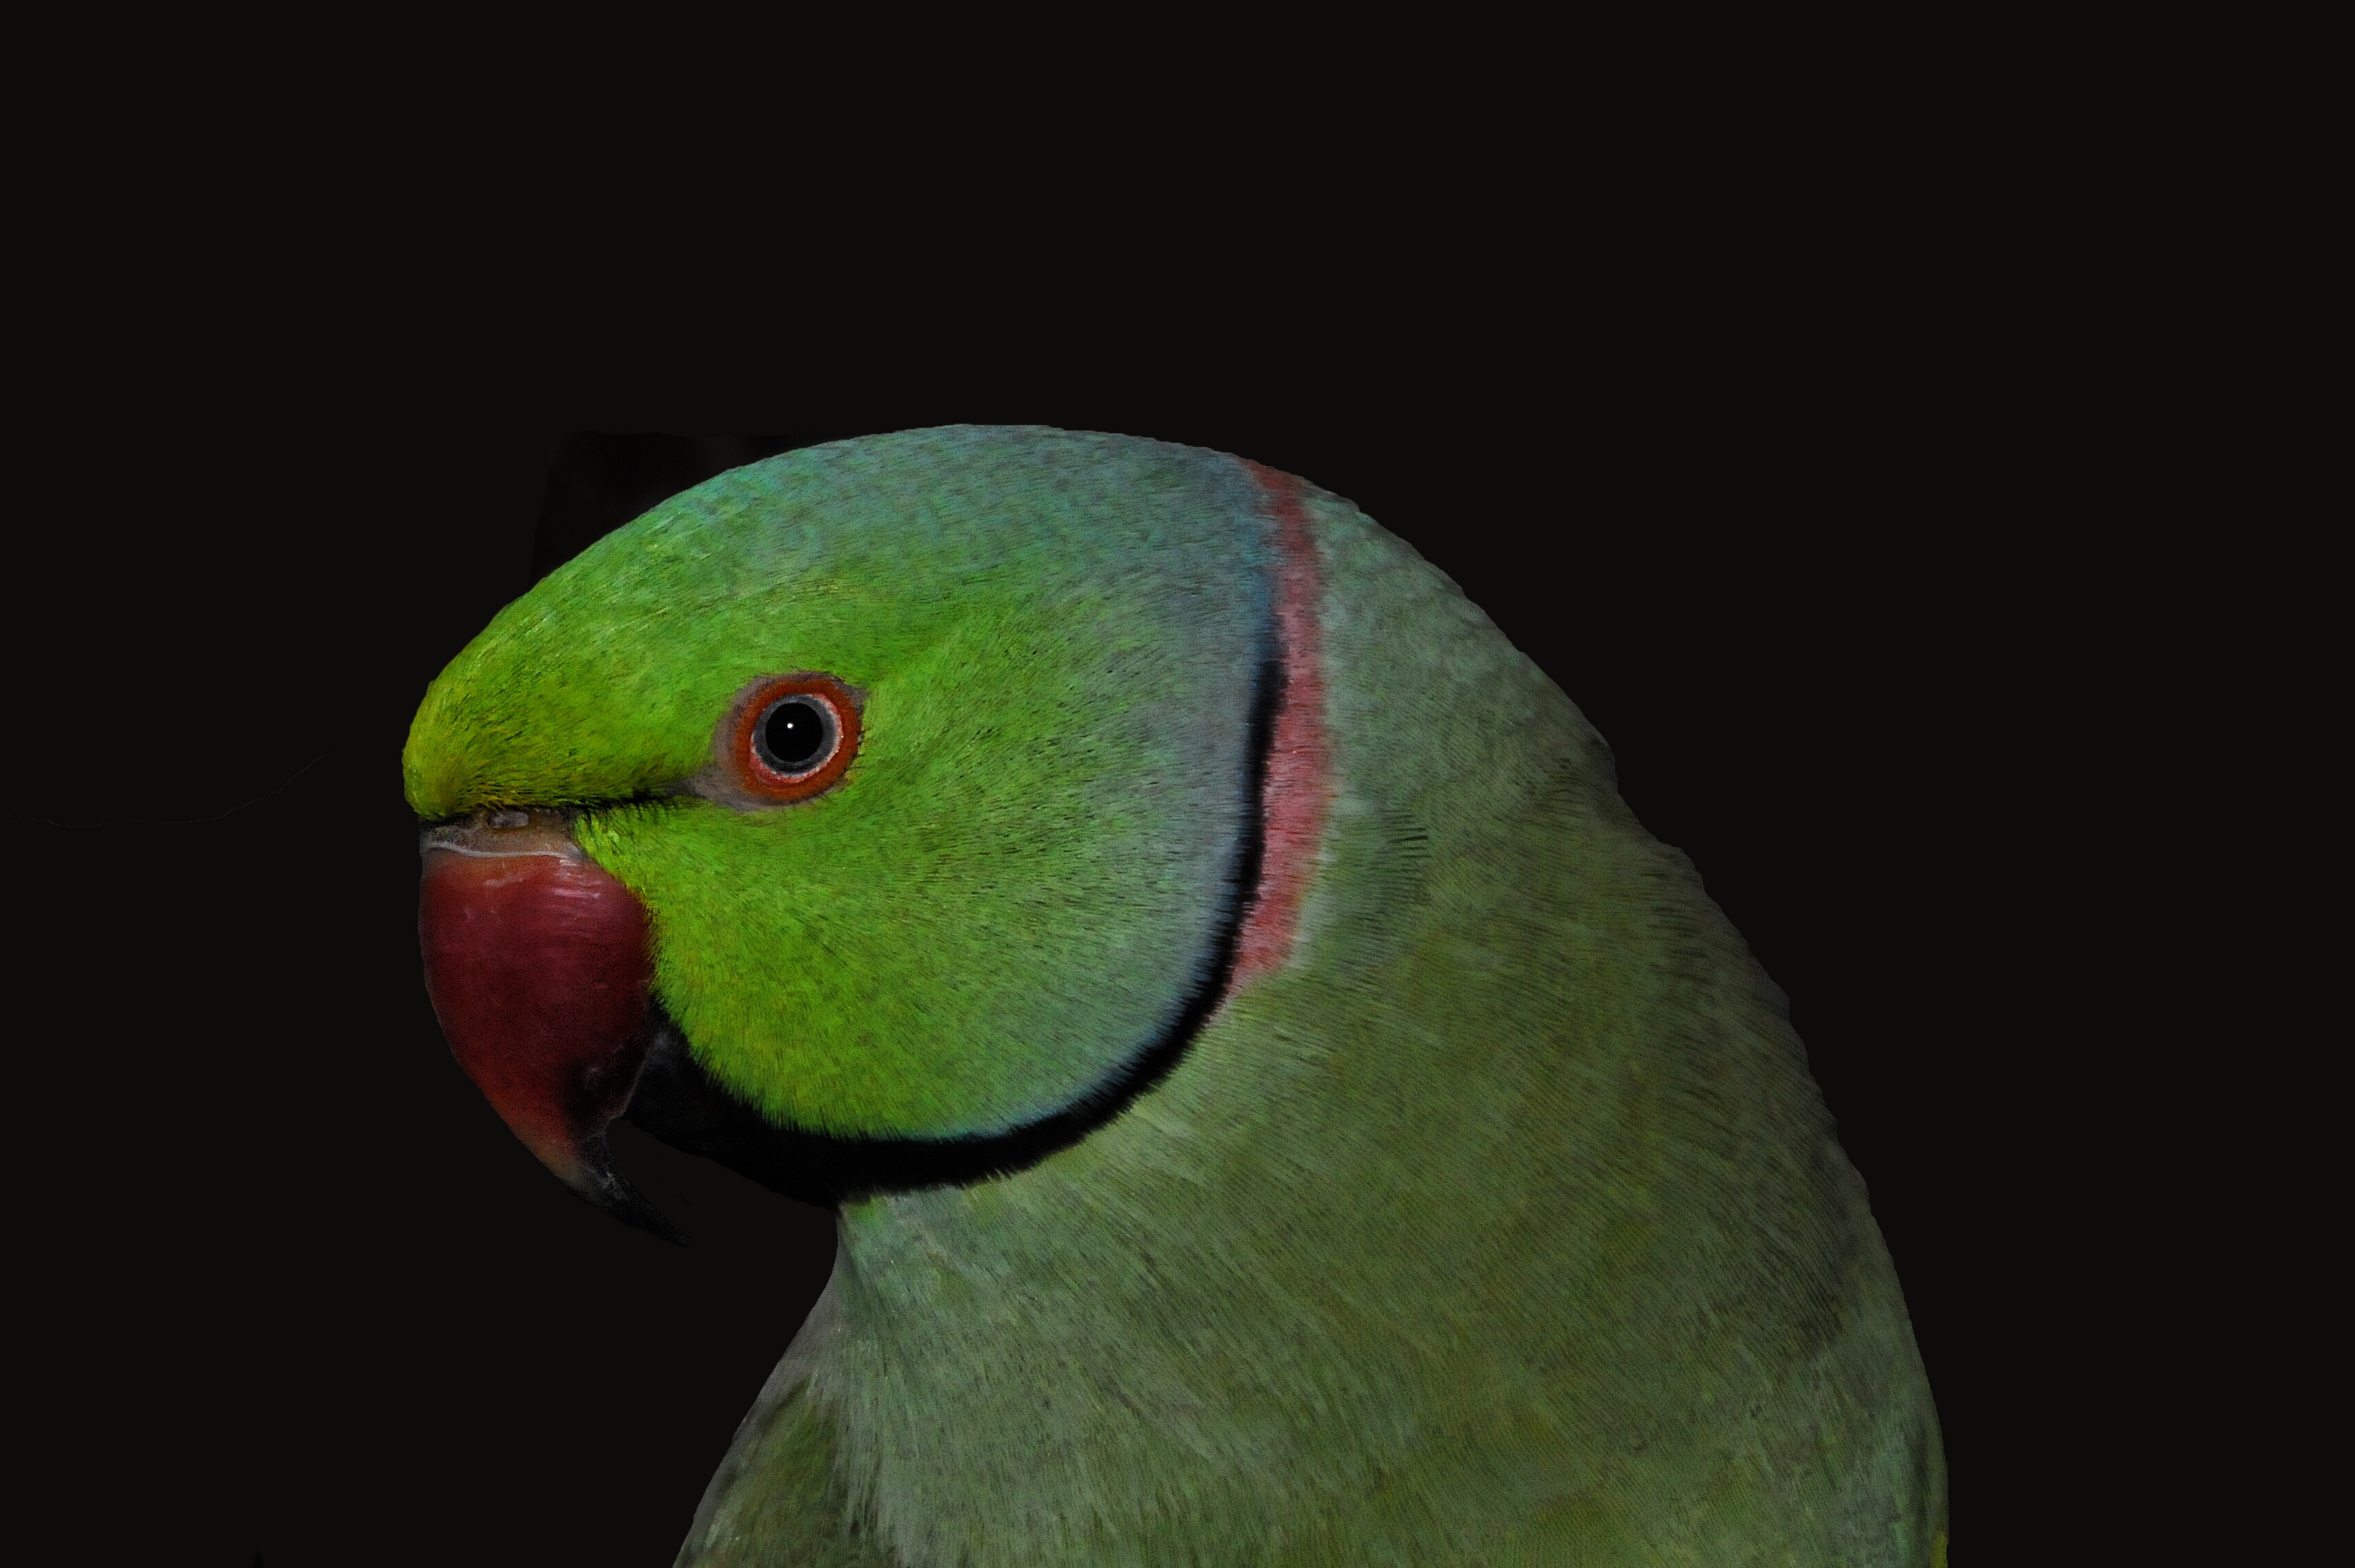
nature, bird, green, beak, fauna, lovebird, macaw, close up, birds, animals, vertebrate, parrot, parakeet, common pet parakeet, parakeet necklace